Phil Neal

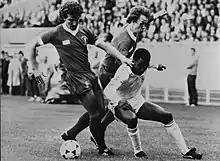
Neal (top right) playing in 1981

Neal began his playing career at Wellingborough Town, before he joined Northampton Town in 1967. He went on to make 187 appearances for the club before being signed on 9 October 1974 for £66,000 by Liverpool manager Bob Paisley. Paisley had intended to break Neal in as a replacement for the ageing Chris Lawler, meaning that he initially played as a left-back. It would be, however, his industrious and energetic performances at right-back where he made his name.